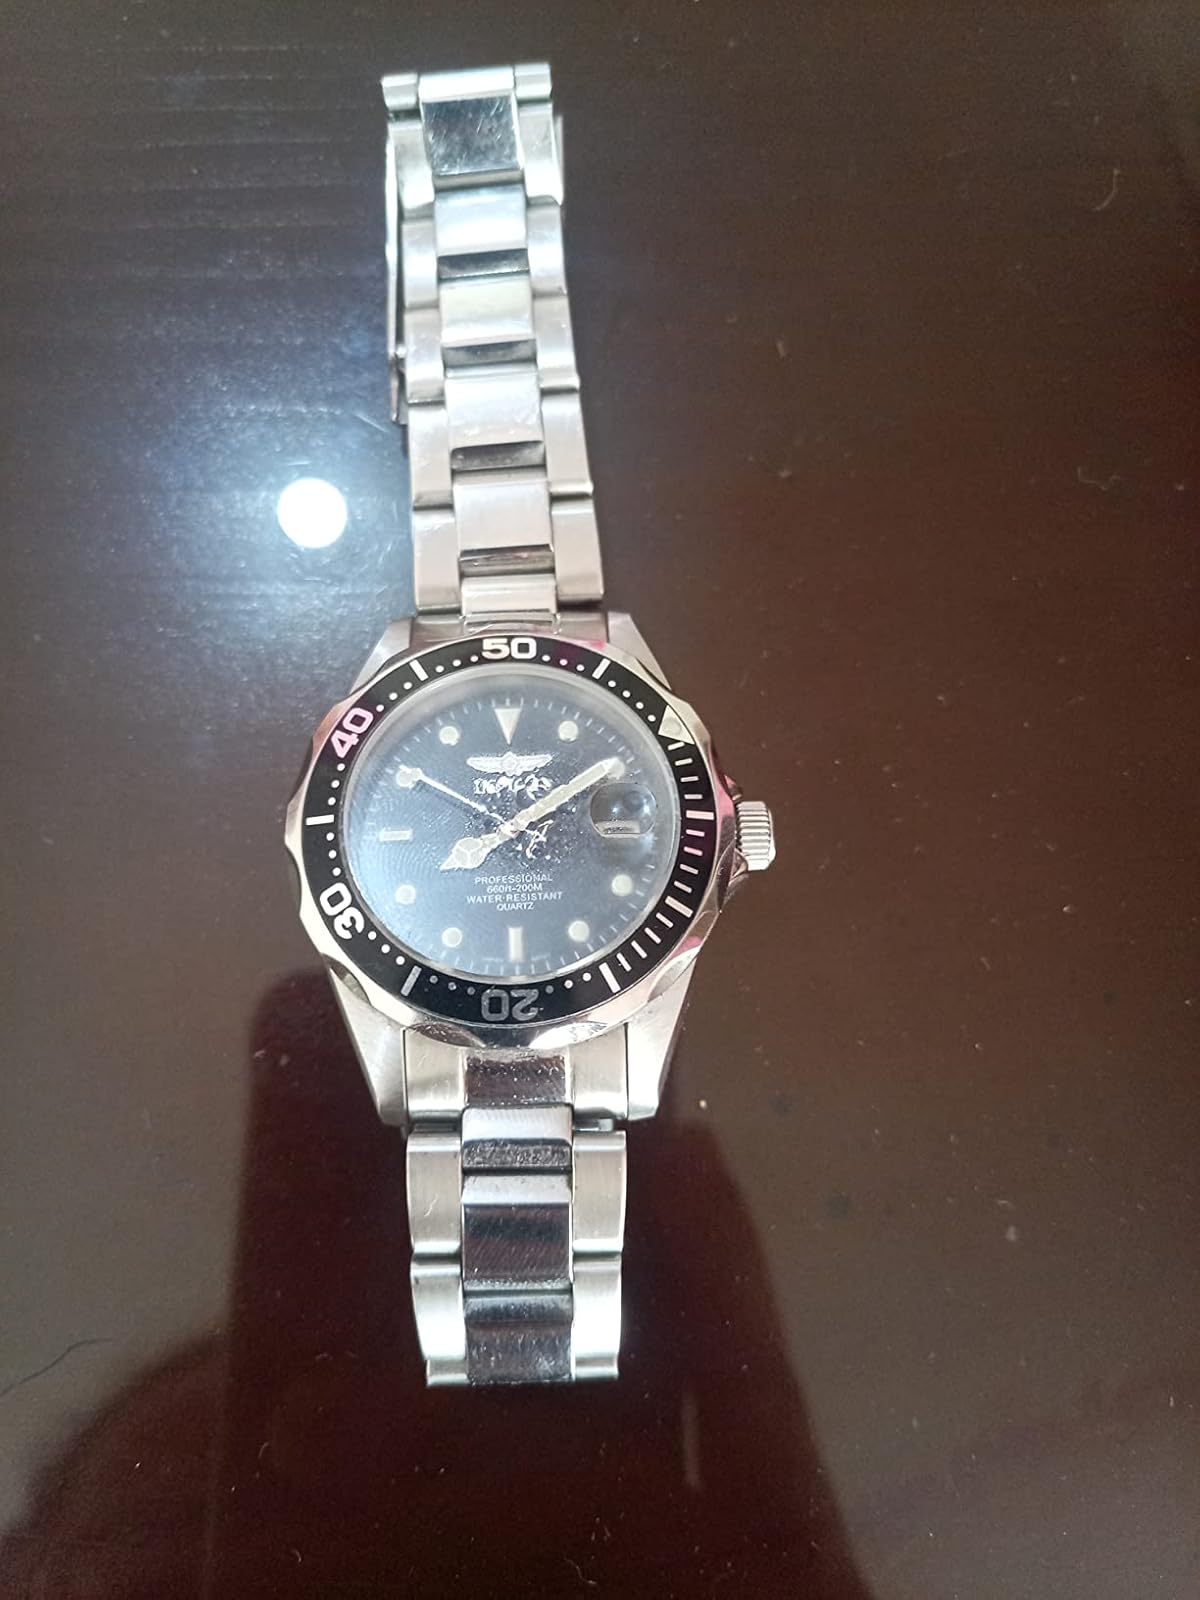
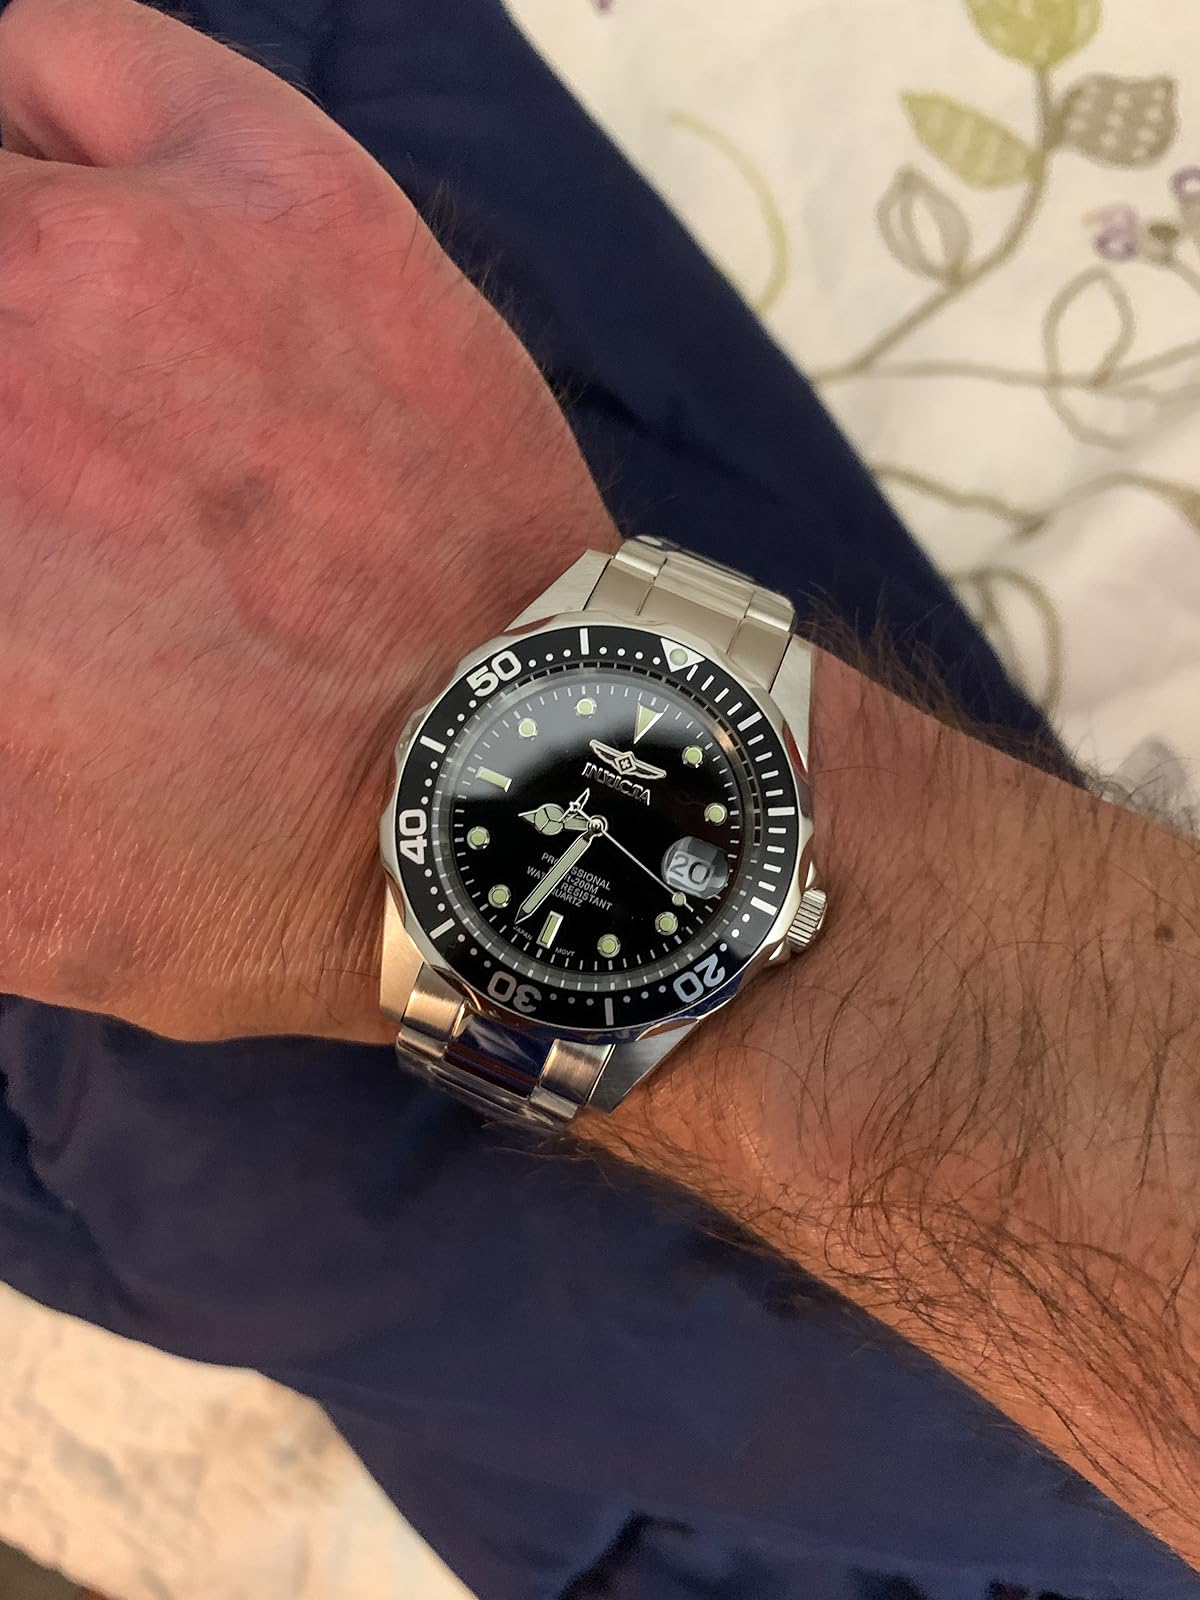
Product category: accessories_watch
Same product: yes